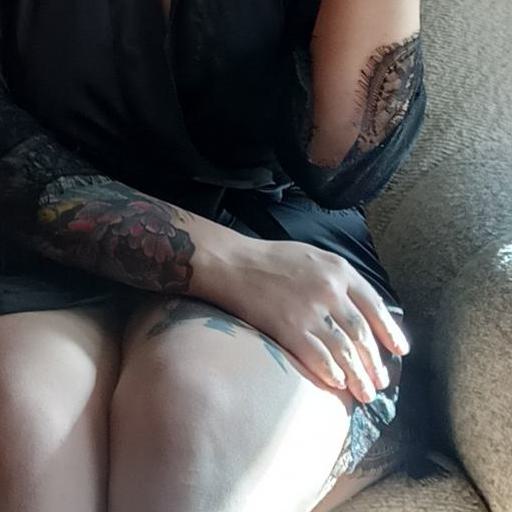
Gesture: no_gesture